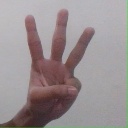
अक्षर: व